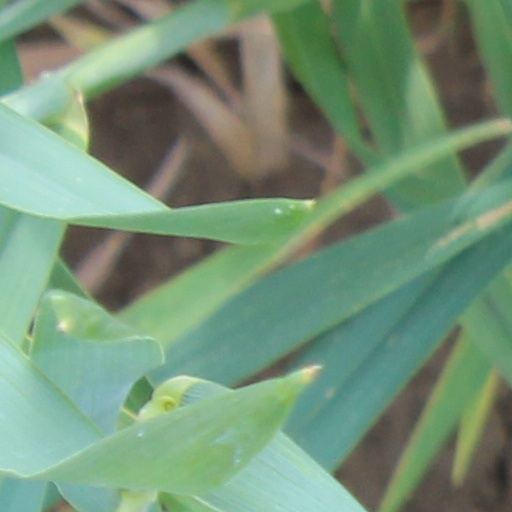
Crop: wheat